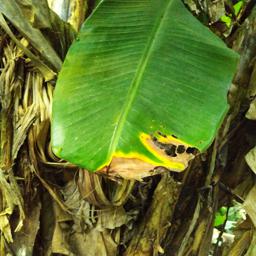
Label: YELLOW SIGATOKA